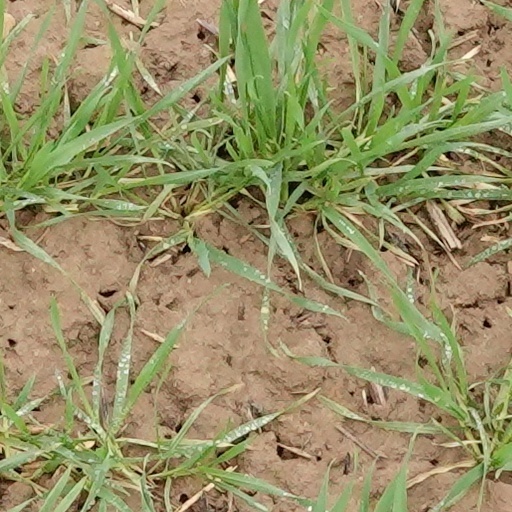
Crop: wheat